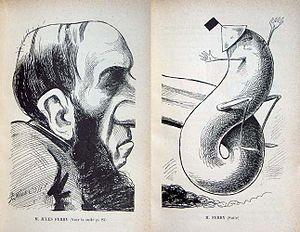
Émile Cohl, pseudonyme d’Émile Courtet, né à Paris le 4 janvier 1857 et mort à Villejuif le 20 janvier 1938, est un dessinateur et animateur français.